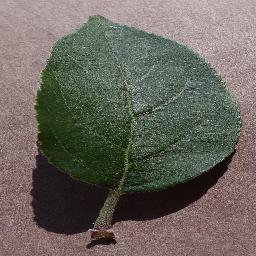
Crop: apple
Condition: healthy